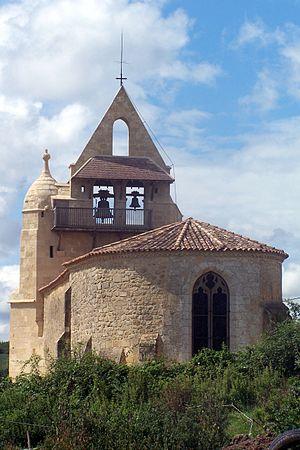
Église de Saint-Exupéry (Gironde, France)
Saint-Exupéry est une commune du Sud-Ouest de la France, située dans le département de la Gironde, en région Nouvelle-Aquitaine.